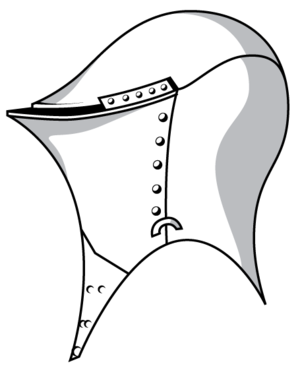
Hjelm (hovedbeklædning) / Militære hjelme / Middelalderen
Heraldisk stikhjelm
En hjelm er en beskyttende hovedbeklædning. De forskellige hjelmtyper skal beskytte mod forskellige trusler. Militære hjelme skal således beskytte mod våben, mens brandhjelme beskytter mod de nedfaldende materialer, som optræder ved eksplosioner og brand. Den hjelm, som benyttes i trafikken skal beskytte hovedet i tilfælde af fald; for motorcykelhjelmen vil der ofte også være et visir, som hindrer insekter i at ramme ansigtet.